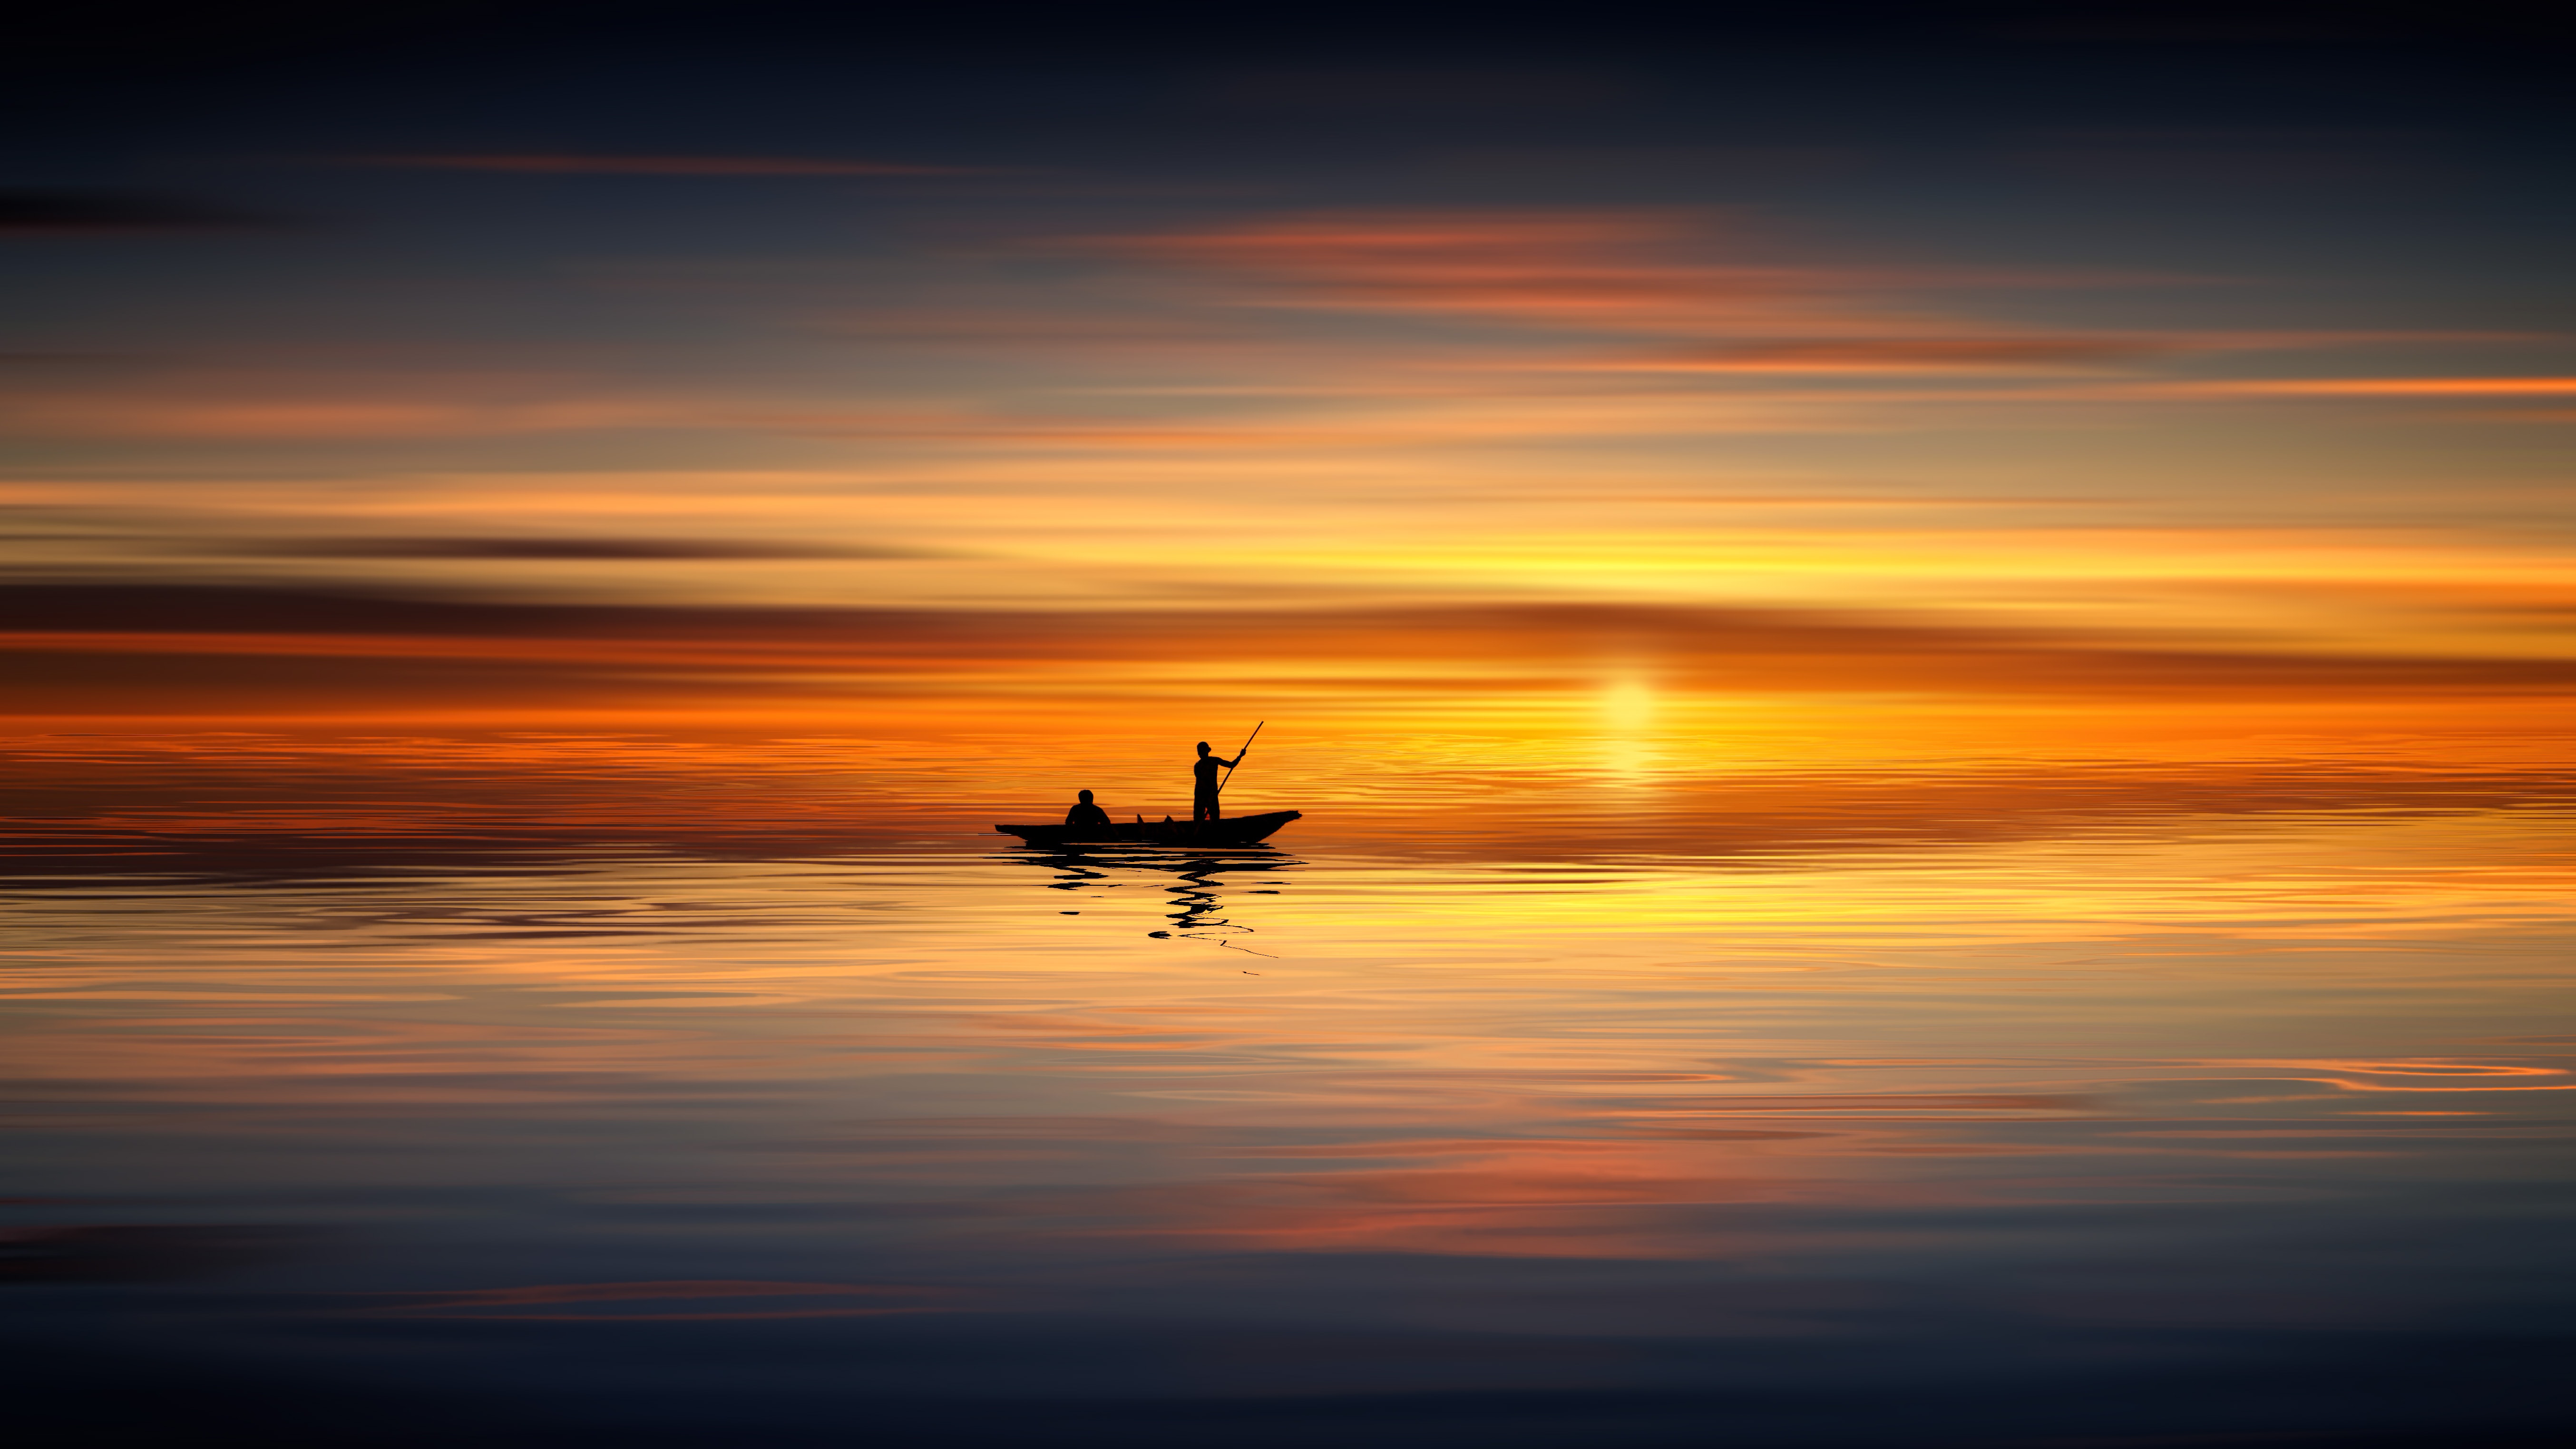
sky, horizon, sunrise, sunset, calm, reflection, morning, sea, evening, atmosphere, ocean, water, cloud, dusk, dawn, boat, vehicle, afterglow, sound, landscape, watercraft, sun